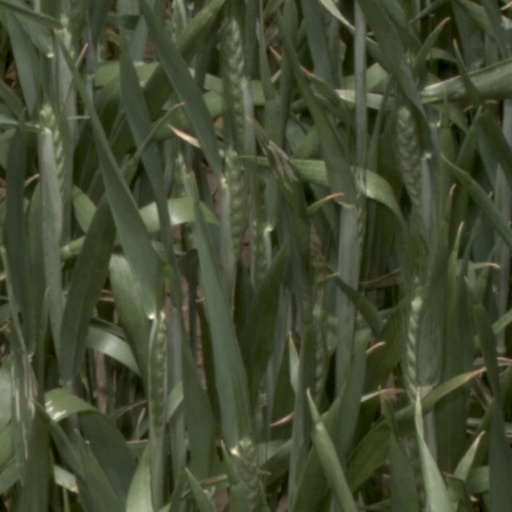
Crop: wheat